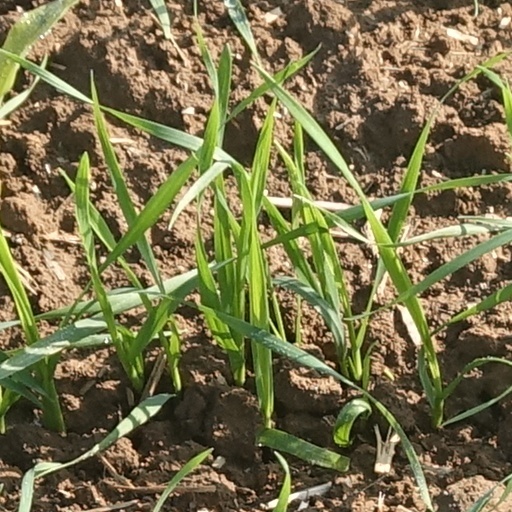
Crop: wheat